Allium tricoccum

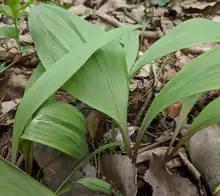
"Allium tricoccum" var. "tricoccum" with wide leaves and red pigment

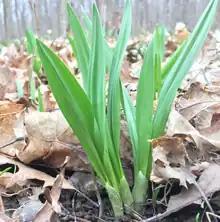
"Allium tricoccum" var. "burdickii" with narrow leaves and no pigment

"Allium tricoccum" was first named as such in 1789 by the Scottish botanist William Aiton, in "Hortus Kewensis", a catalog of plants cultivated in London's Kew botanic garden. The species had been introduced to Britain in 1770. The specific epithet "tricoccum" refers to the possession of three seeds.